VC-137C SAM 26000

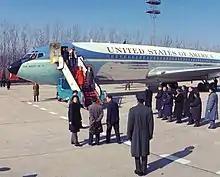
President Richard Nixon and First Lady Pat Nixon disembark "SAM 26000" after landing in the People's Republic of China, 1972

On November 22, 1963, after landing the President and First Lady at Dallas' Love Field, "SAM 26000" was the backdrop to live broadcasts of the Kennedys greeting well-wishers. Later that day, after Kennedy's assassination made Vice President Lyndon Johnson the new president, "SAM 26000" carried the Johnsons, Jacqueline Kennedy, and Kennedy's body back to Washington. To accommodate the casket four seats were removed from the passenger compartment; Johnson took his Oath of Office aboard "SAM 26000" before takeoff. Later, as Kennedy was interred in Arlington National Cemetery, "SAM 26000" flew overhead, following 50 fighter jets (20 Navy and 30 Air Force).